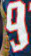
Number: 9